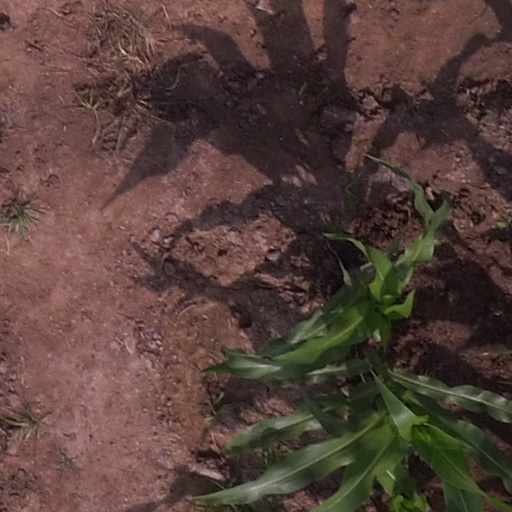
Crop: maize; corn